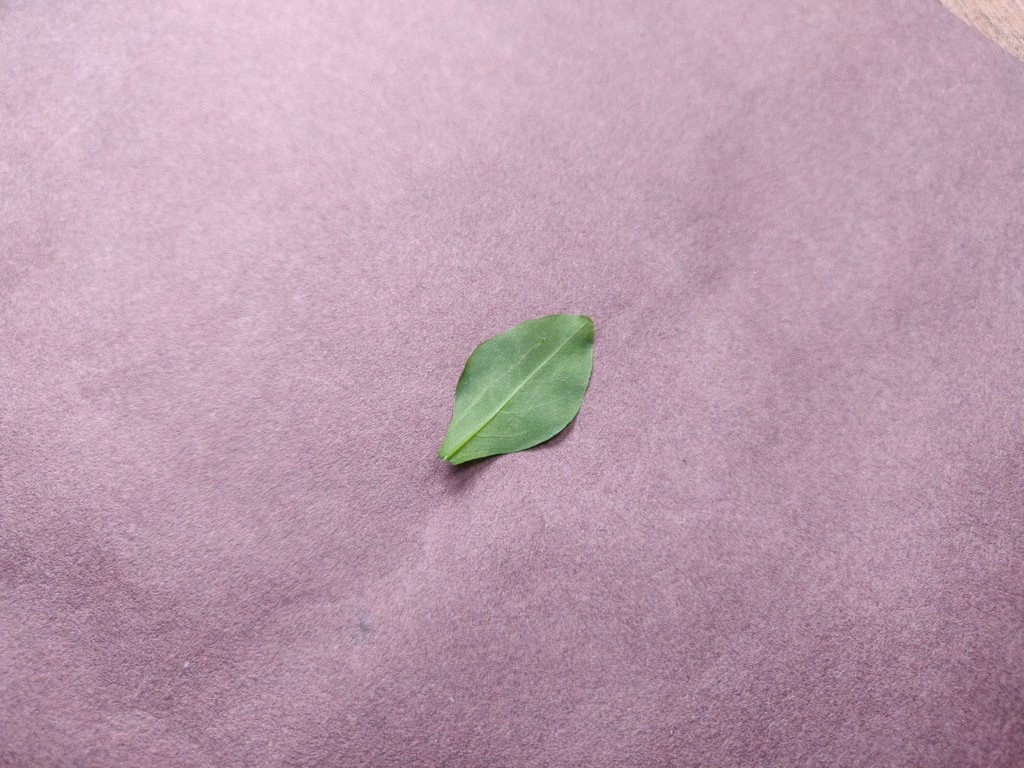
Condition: Healthy
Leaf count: single
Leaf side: back